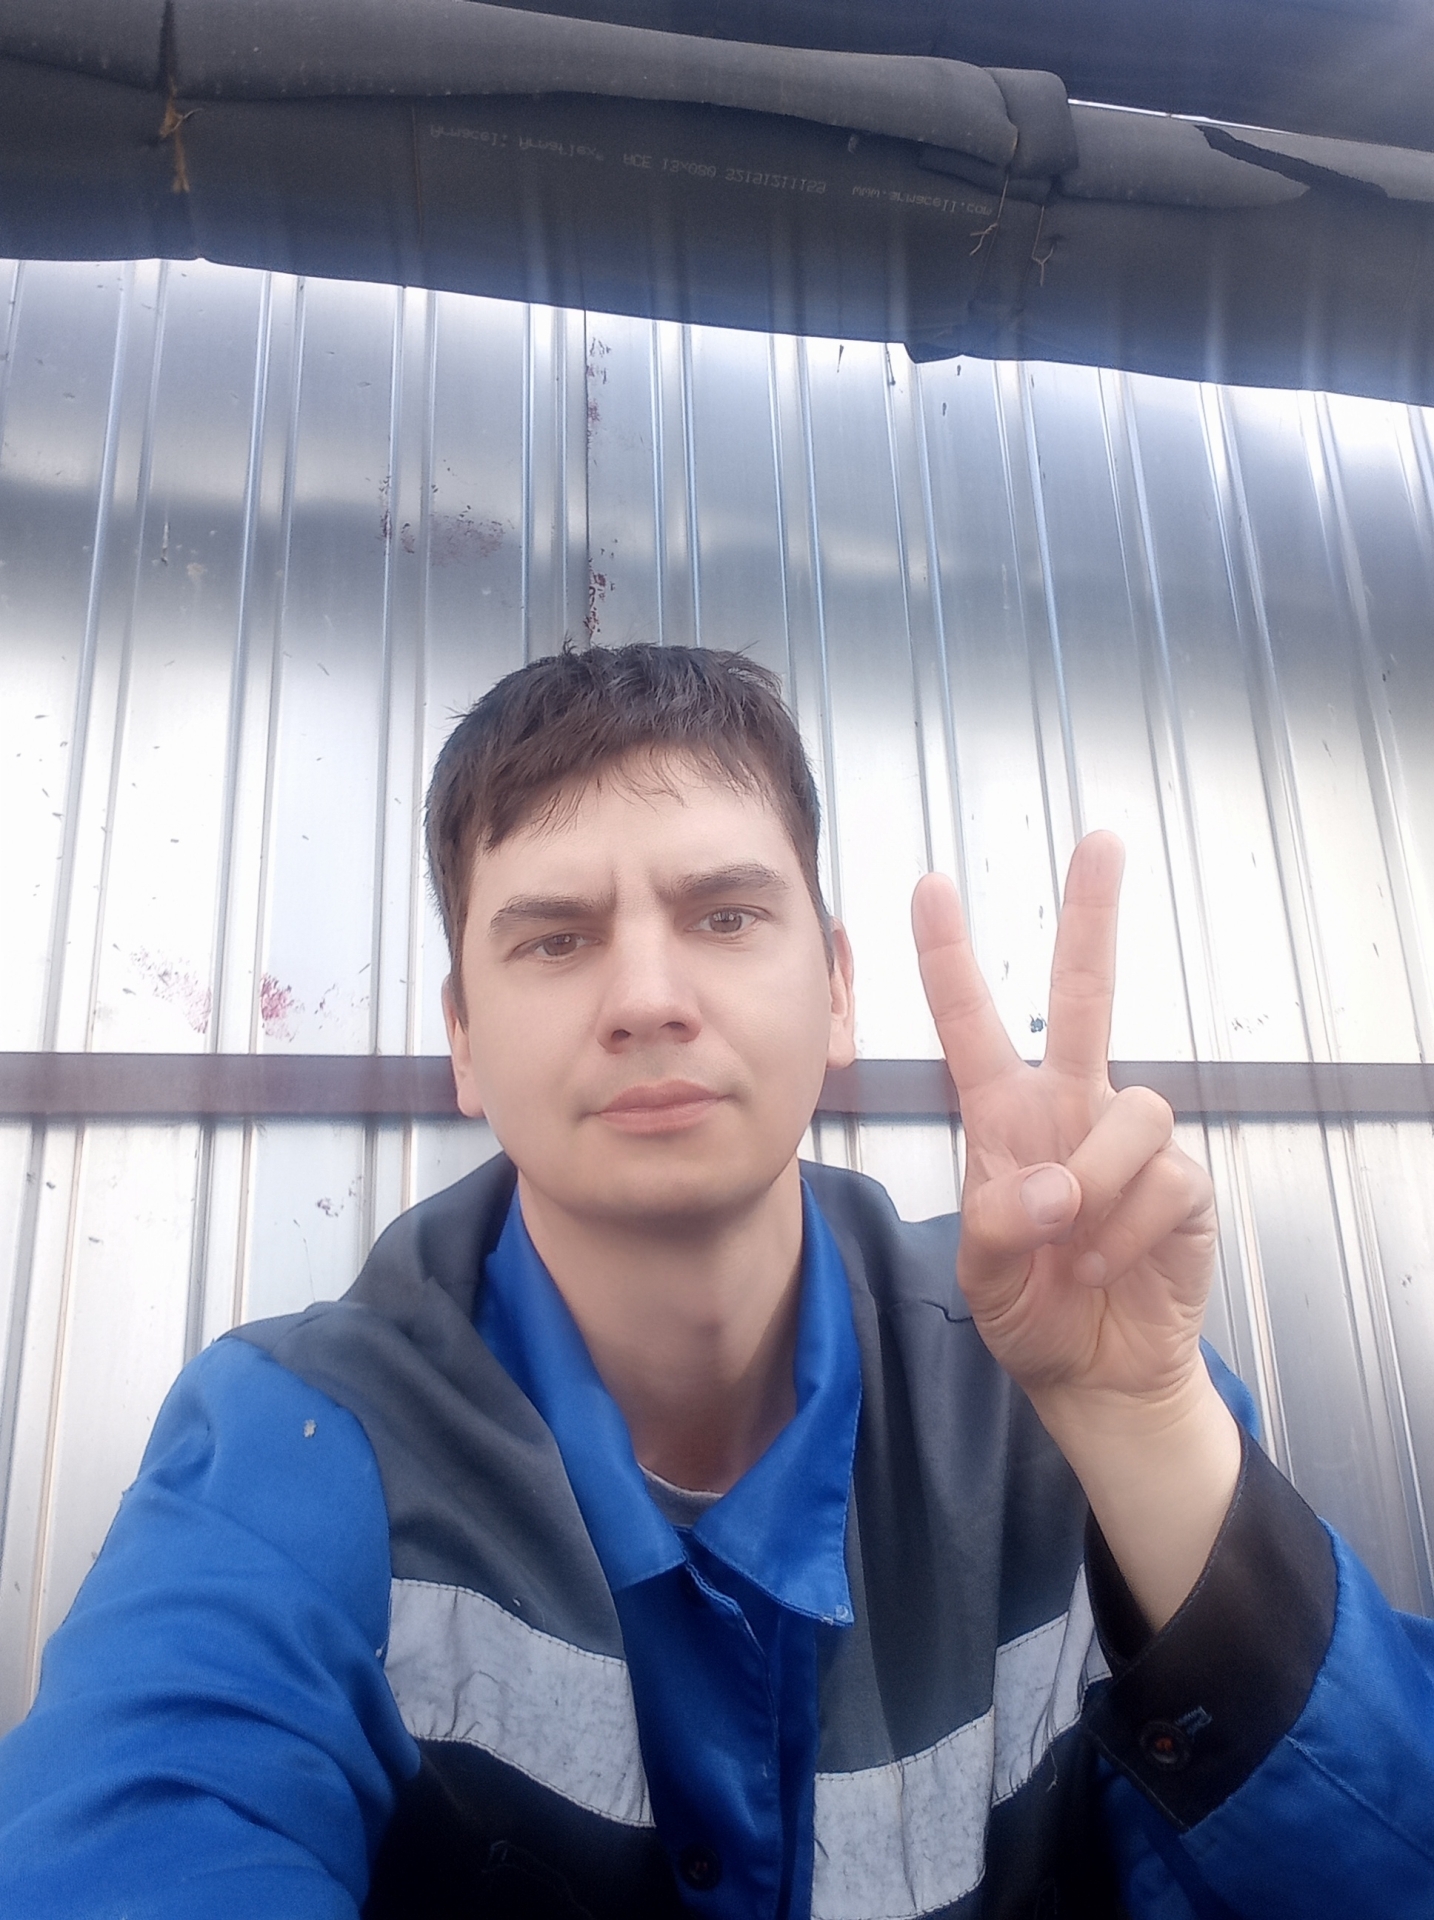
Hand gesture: peace